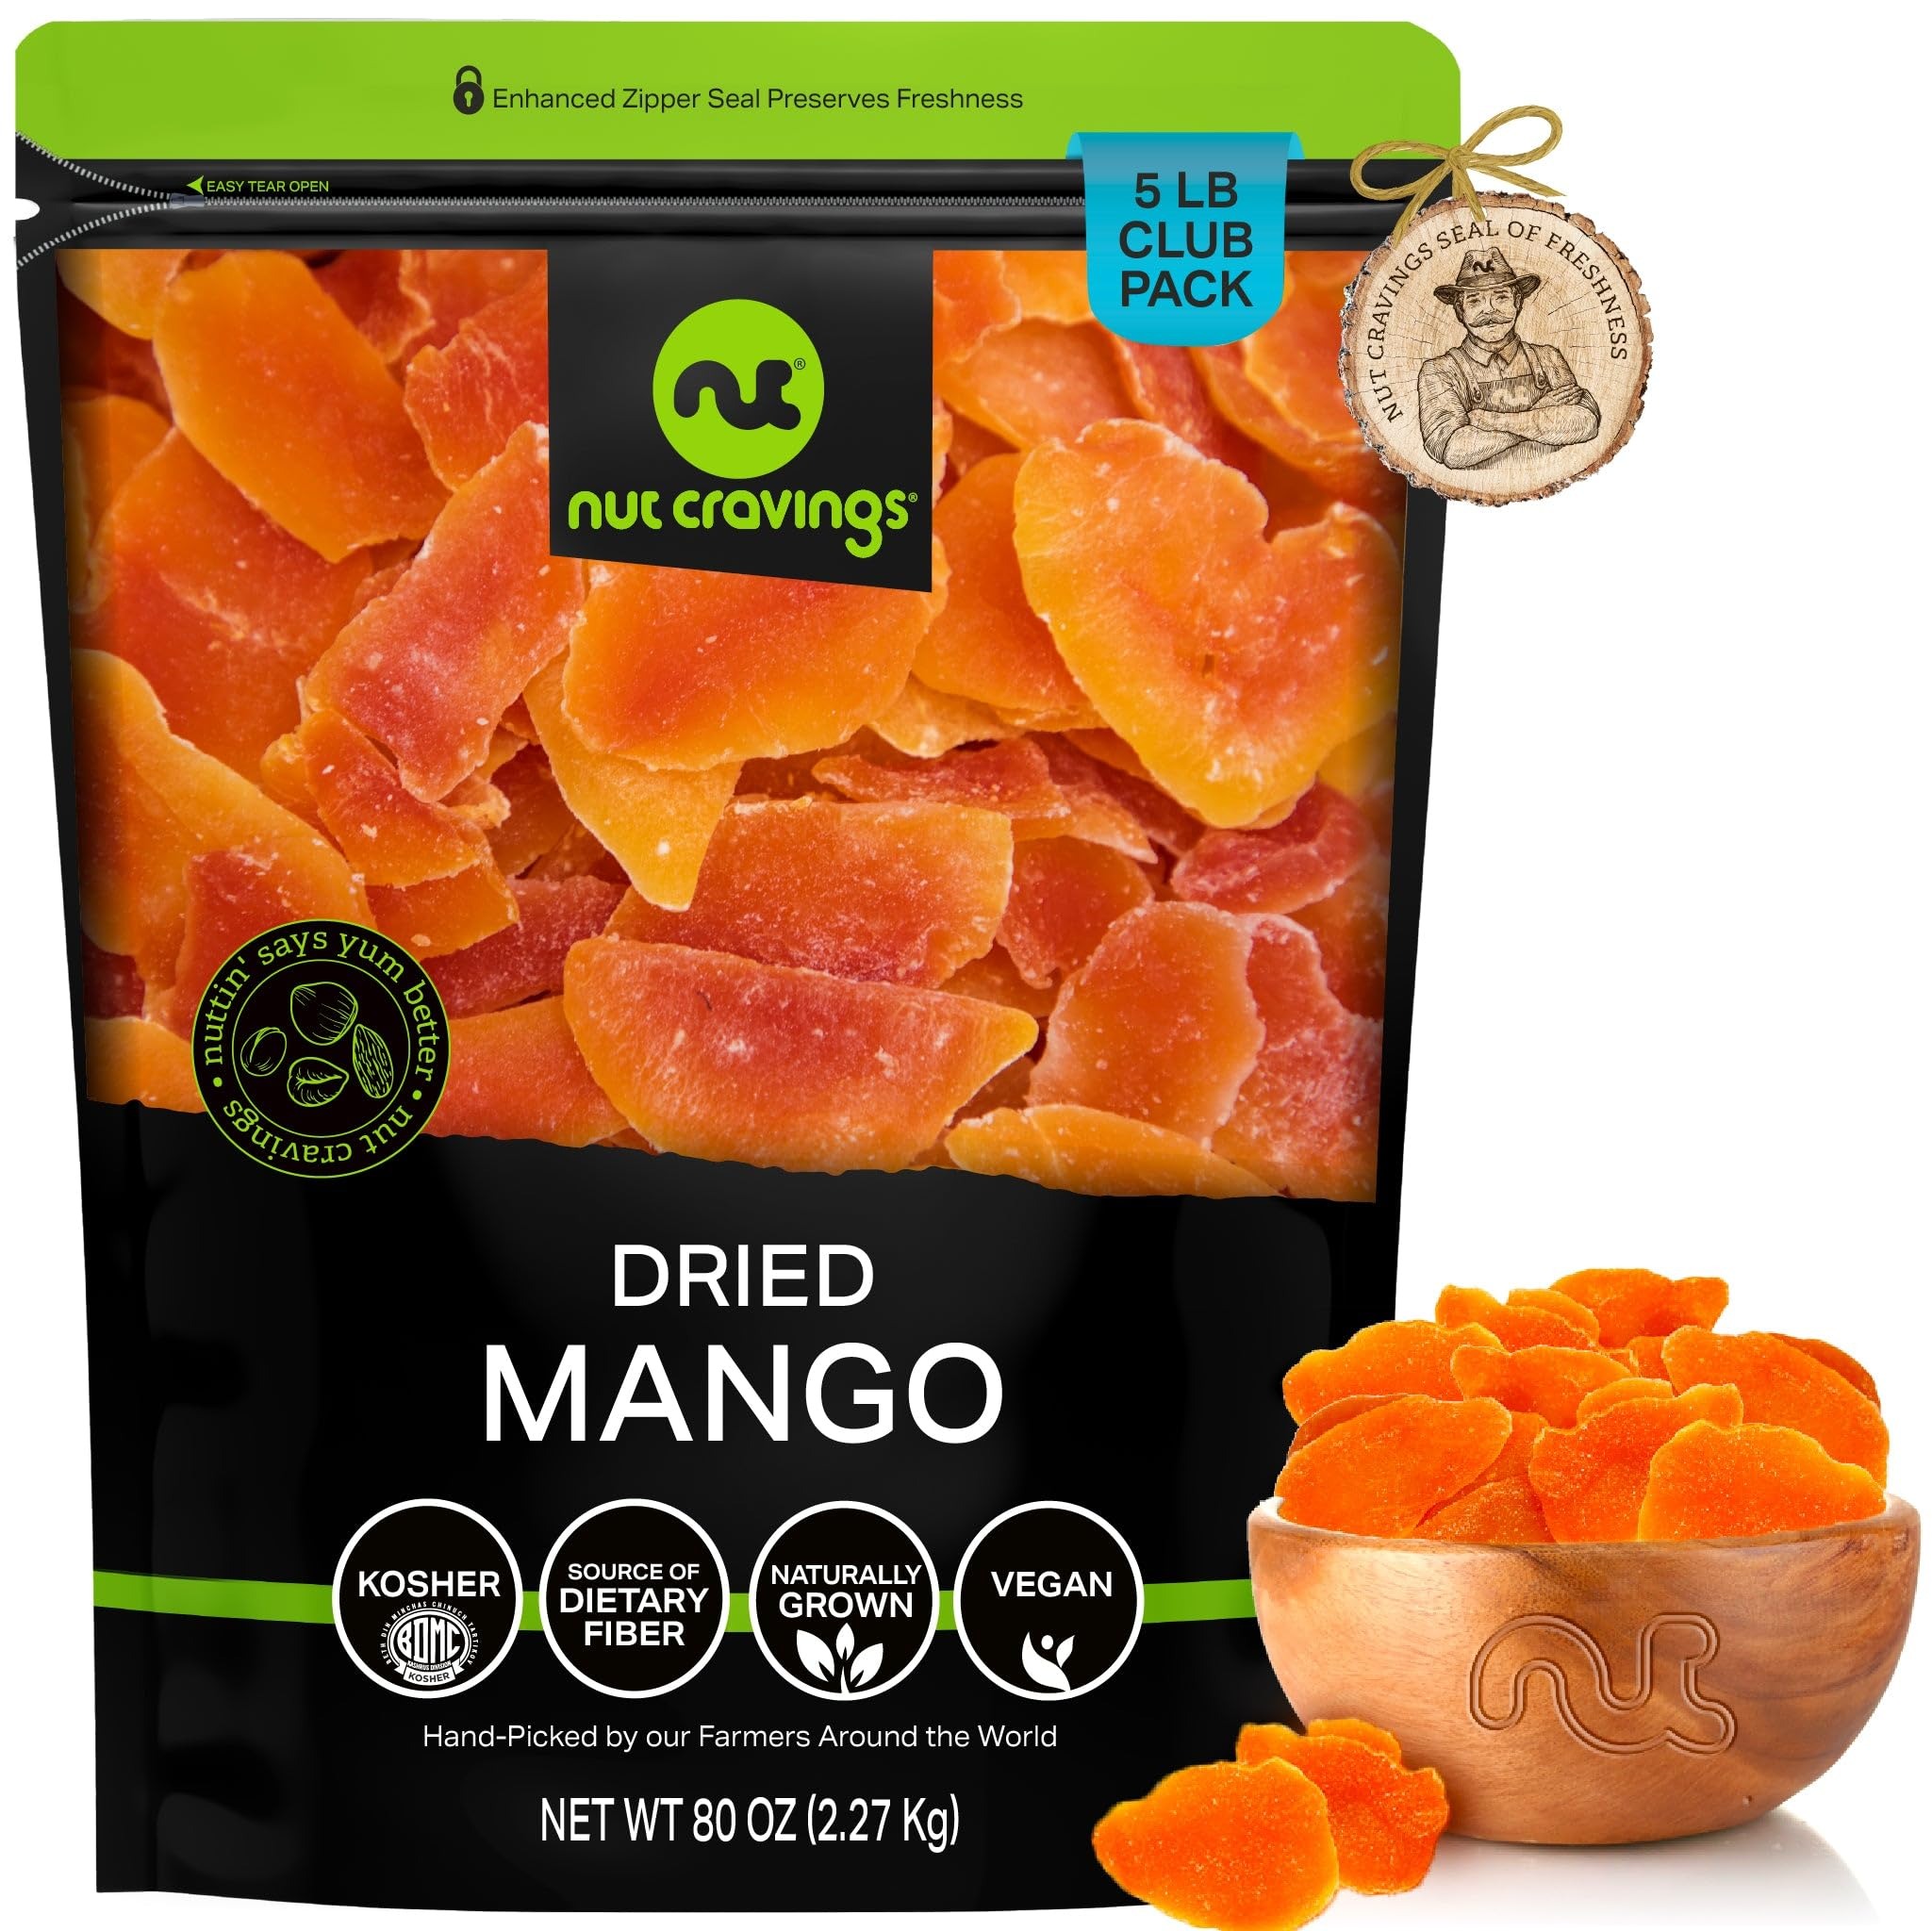
Item Name: NUT CRAVINGS Dry Fruits - Sun Dried Mango Slices, with Sugar Added (80oz - 5 LB, Bulk) Packed Fresh in Resealable Bag - Sweet Snack, Healthy Food, Naturally Grown, Vegan, Kosher Certified
Bullet Point 1: THE MOST DELICIOUS DRIED MANGO EVER: Dried mango is a true tropical delight. Can you see the vibrant orange color these dried mango slices have? Well, their flavor is as intense, as natural, and as vibrant as their color.
Bullet Point 2: IDEAL FOR YUMMY RECIPES, SOLO SNACKING, AND MORE: Dried Mango is great for solo snacking sessions, yogurts, healthy meals, desserts, drinks or even creating the most delicious mango chutney!
Bullet Point 3: FRESH AND NUTRITIOUS NEVER LOOKED BETTER TOGETHER: Our dried mangoes are not only fresh and full of flavor, but are also a healthy snack choice full of nutrients, vitamins, and antioxidants!
Bullet Point 4: TOP 'NUTCH' RESEALABLE BAG: Our zipper-style easily resealable bags make sure your snacks are kept fresh. Storing them at home? They'll stay fresh. Bringing them to work? They'll stay fresh. Taking them with you on your next trip? Fresh!
Bullet Point 5: FARMERS SEAL OF FRESHNESS: Our mangoes are hand picked by our farmers and carefully selected at our packing facilities in New York after passing our strict quality control processes. This ensures you only get the freshest and highest quality dried fruit in the market.
Product Description: <p>Nut Cravings brings you the perfect treat: a bag of the yummiest quality of Dried Mango.<br><br> Dried mango is <b>a true tropical delight. Can you see the vibrant orange color these dried mango slices have? Well, their flavor is as intense, as natural, and as vibrant as their color.<br><br></b> <b>Treat yourself or a loved one to nature's goodness with our Dried Mango!<br><br></b> They come beautifully presented in our TOP "NUTCH" bags to provide the ultimate experience. These resealable bags will keep them as fresh and delicious as they were when handpicked at our farms.<br><br><br> <b>Dried Mango are great for solo snacking sessions, yogurts, healthy meals, desserts, drinks or even creating the most delicious mango chutney!<br><br><br></b> <b>In addition, there's a cute story behind them!<br><br></b> Lewis and Lindsay Cooper founded Nut Cravings in 2015 with the idea of mixing the two things they loved the most: travelling the world, and snacking. Today, our snacks are grown all around the world before travelling all the way to New York to be packed fresh and delivered right to your door.<br><br><br> <b>Do you want to know how much goodness you get in every bag?<br><br></b> We have bags with 16oz (1lb), 32oz (2lb), 48oz (3lb) and 80oz (5lb), you choose your size!<br><br> Ready to get delighted by these delicious snacks?
Value: 80.0
Unit: Ounce

Price: 39.97